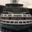
Label: ship